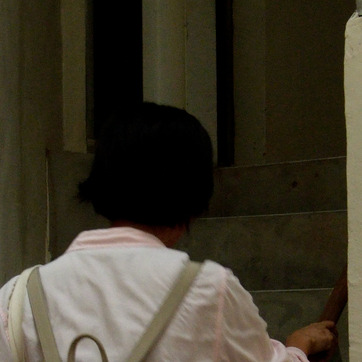
Material: hair